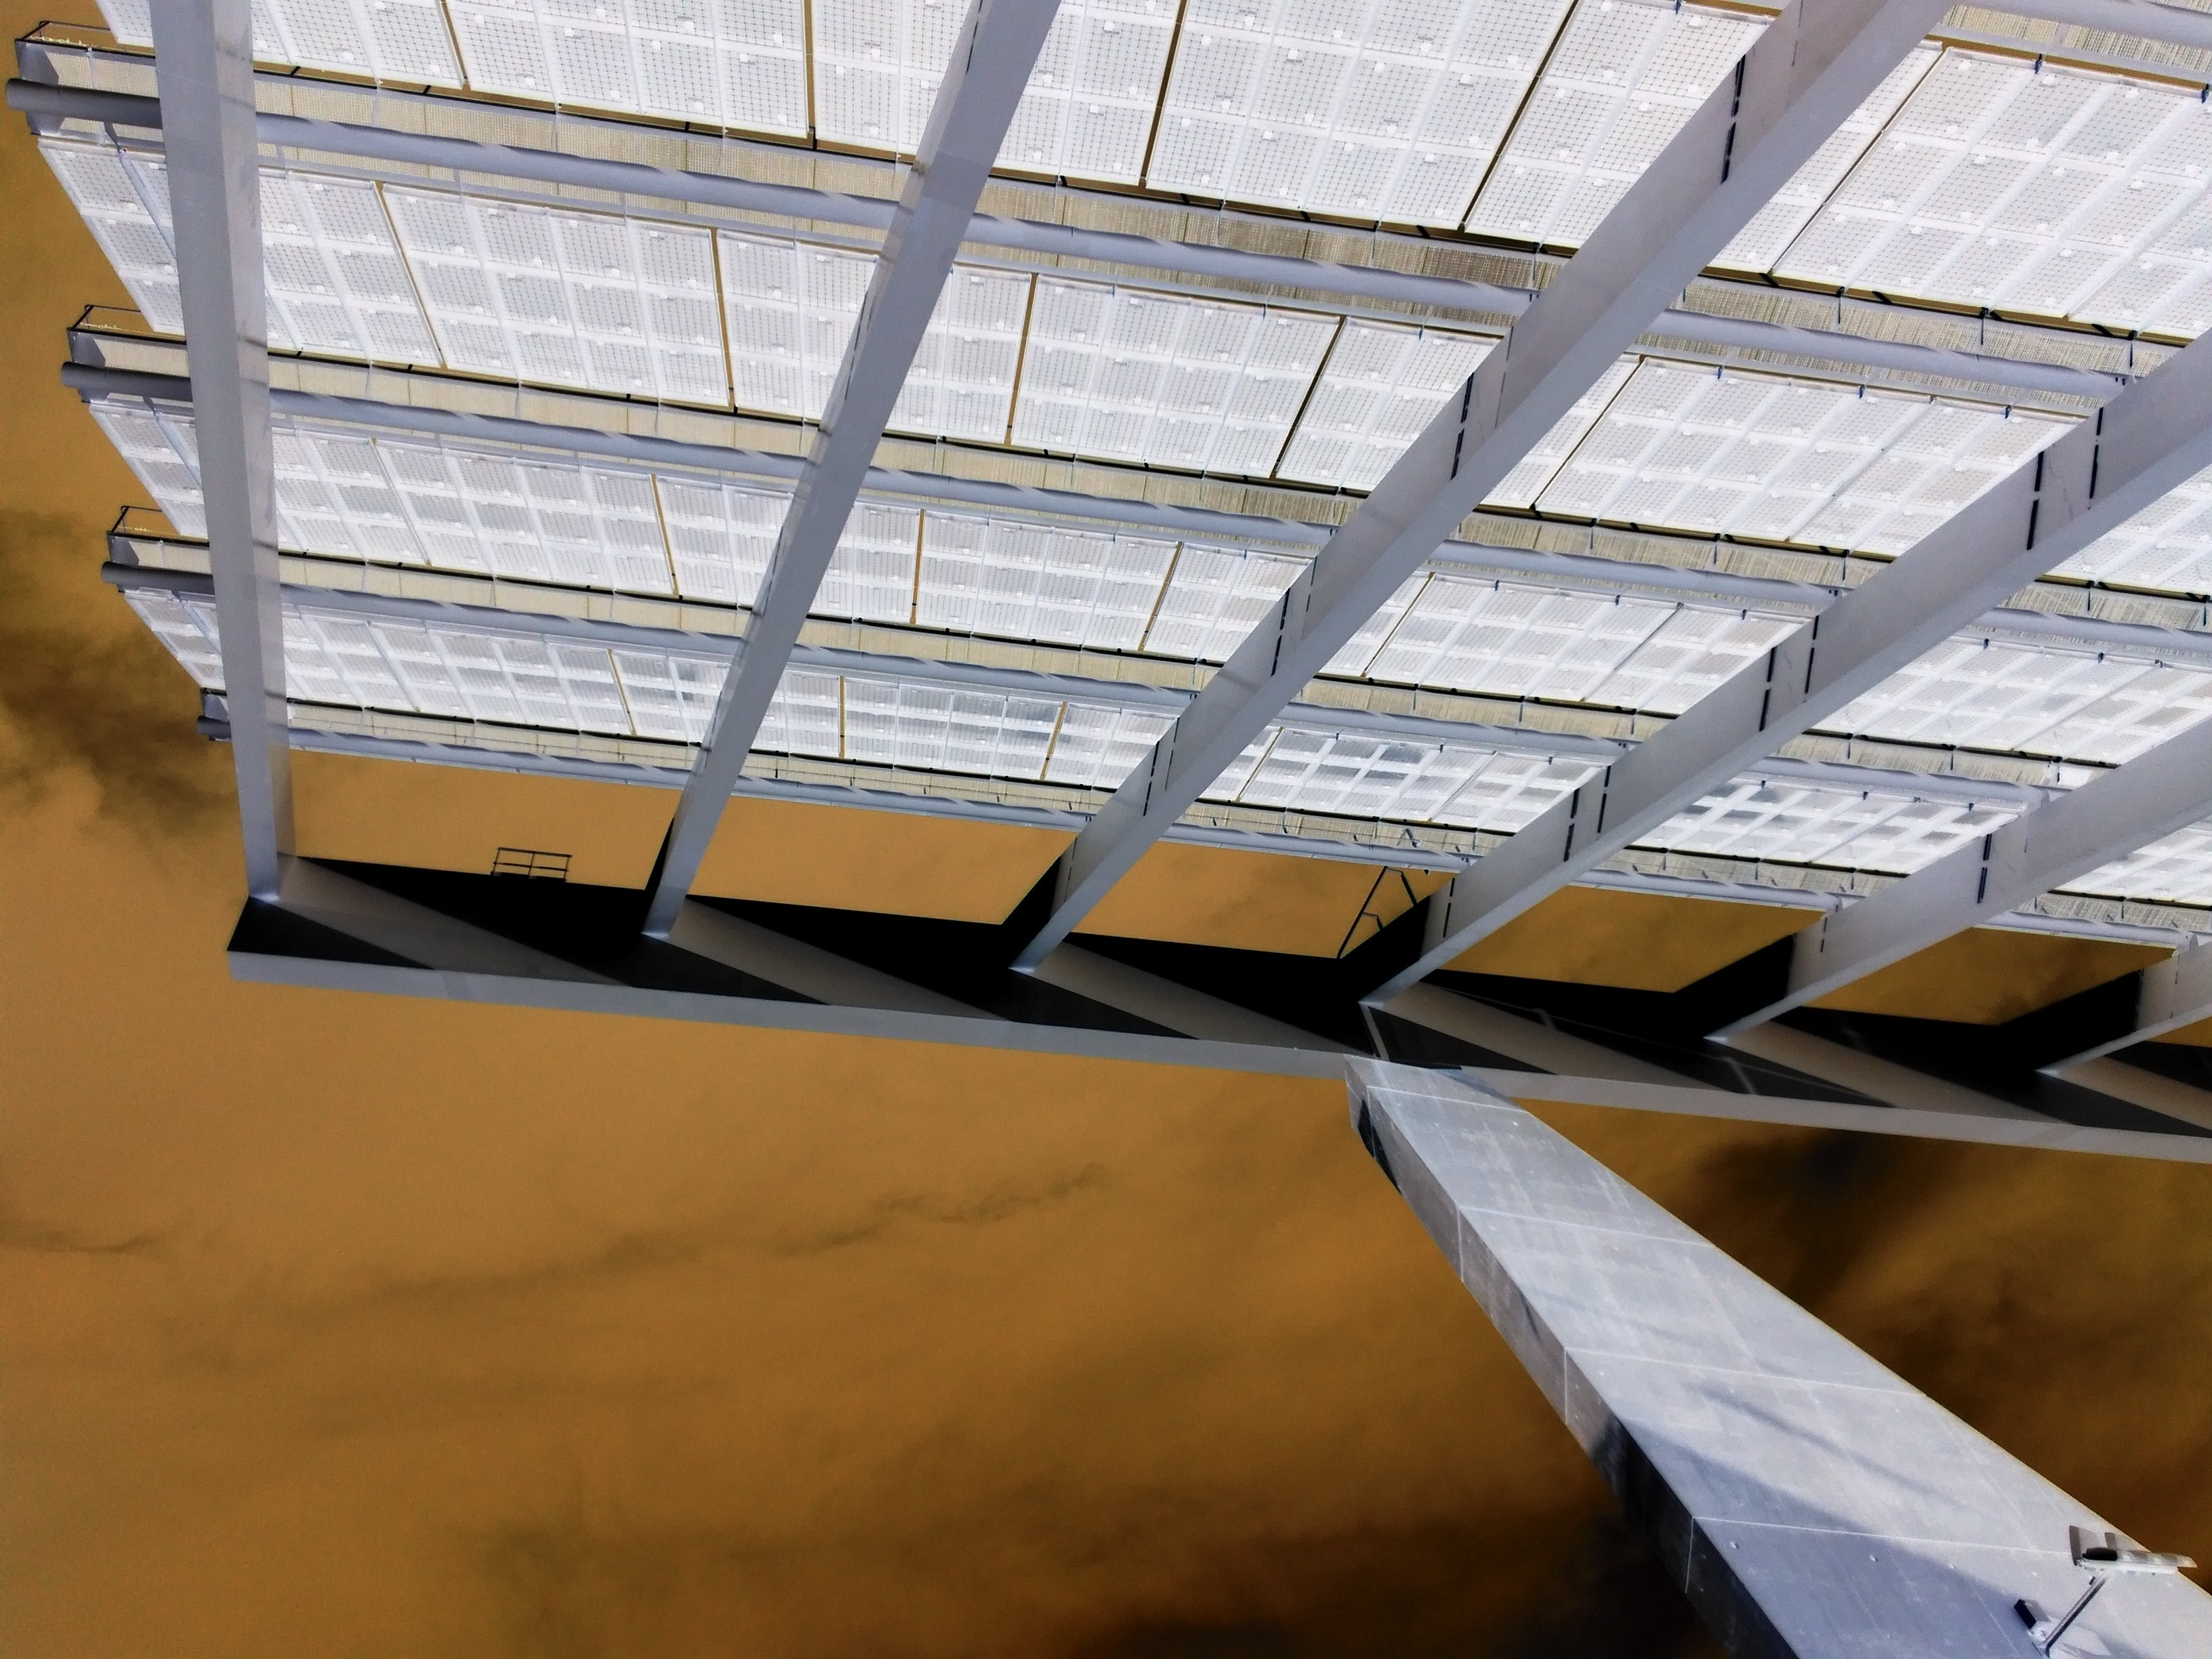
wing, architecture, structure, wood, floor, roof, wall, beam, ceiling, line, facade, barcelona, design, photoshop, daylighting